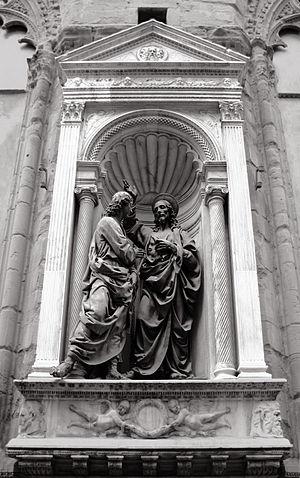
Orsanmichele doit son nom « Saint-Michel-au-jardin » à l'église initiale, ancien oratoire construit en 750 dans le jardin d'un monastère bénédictin de Florence en Italie, transformé successivement en loggia, en entrepôt puis de nouveau en église.